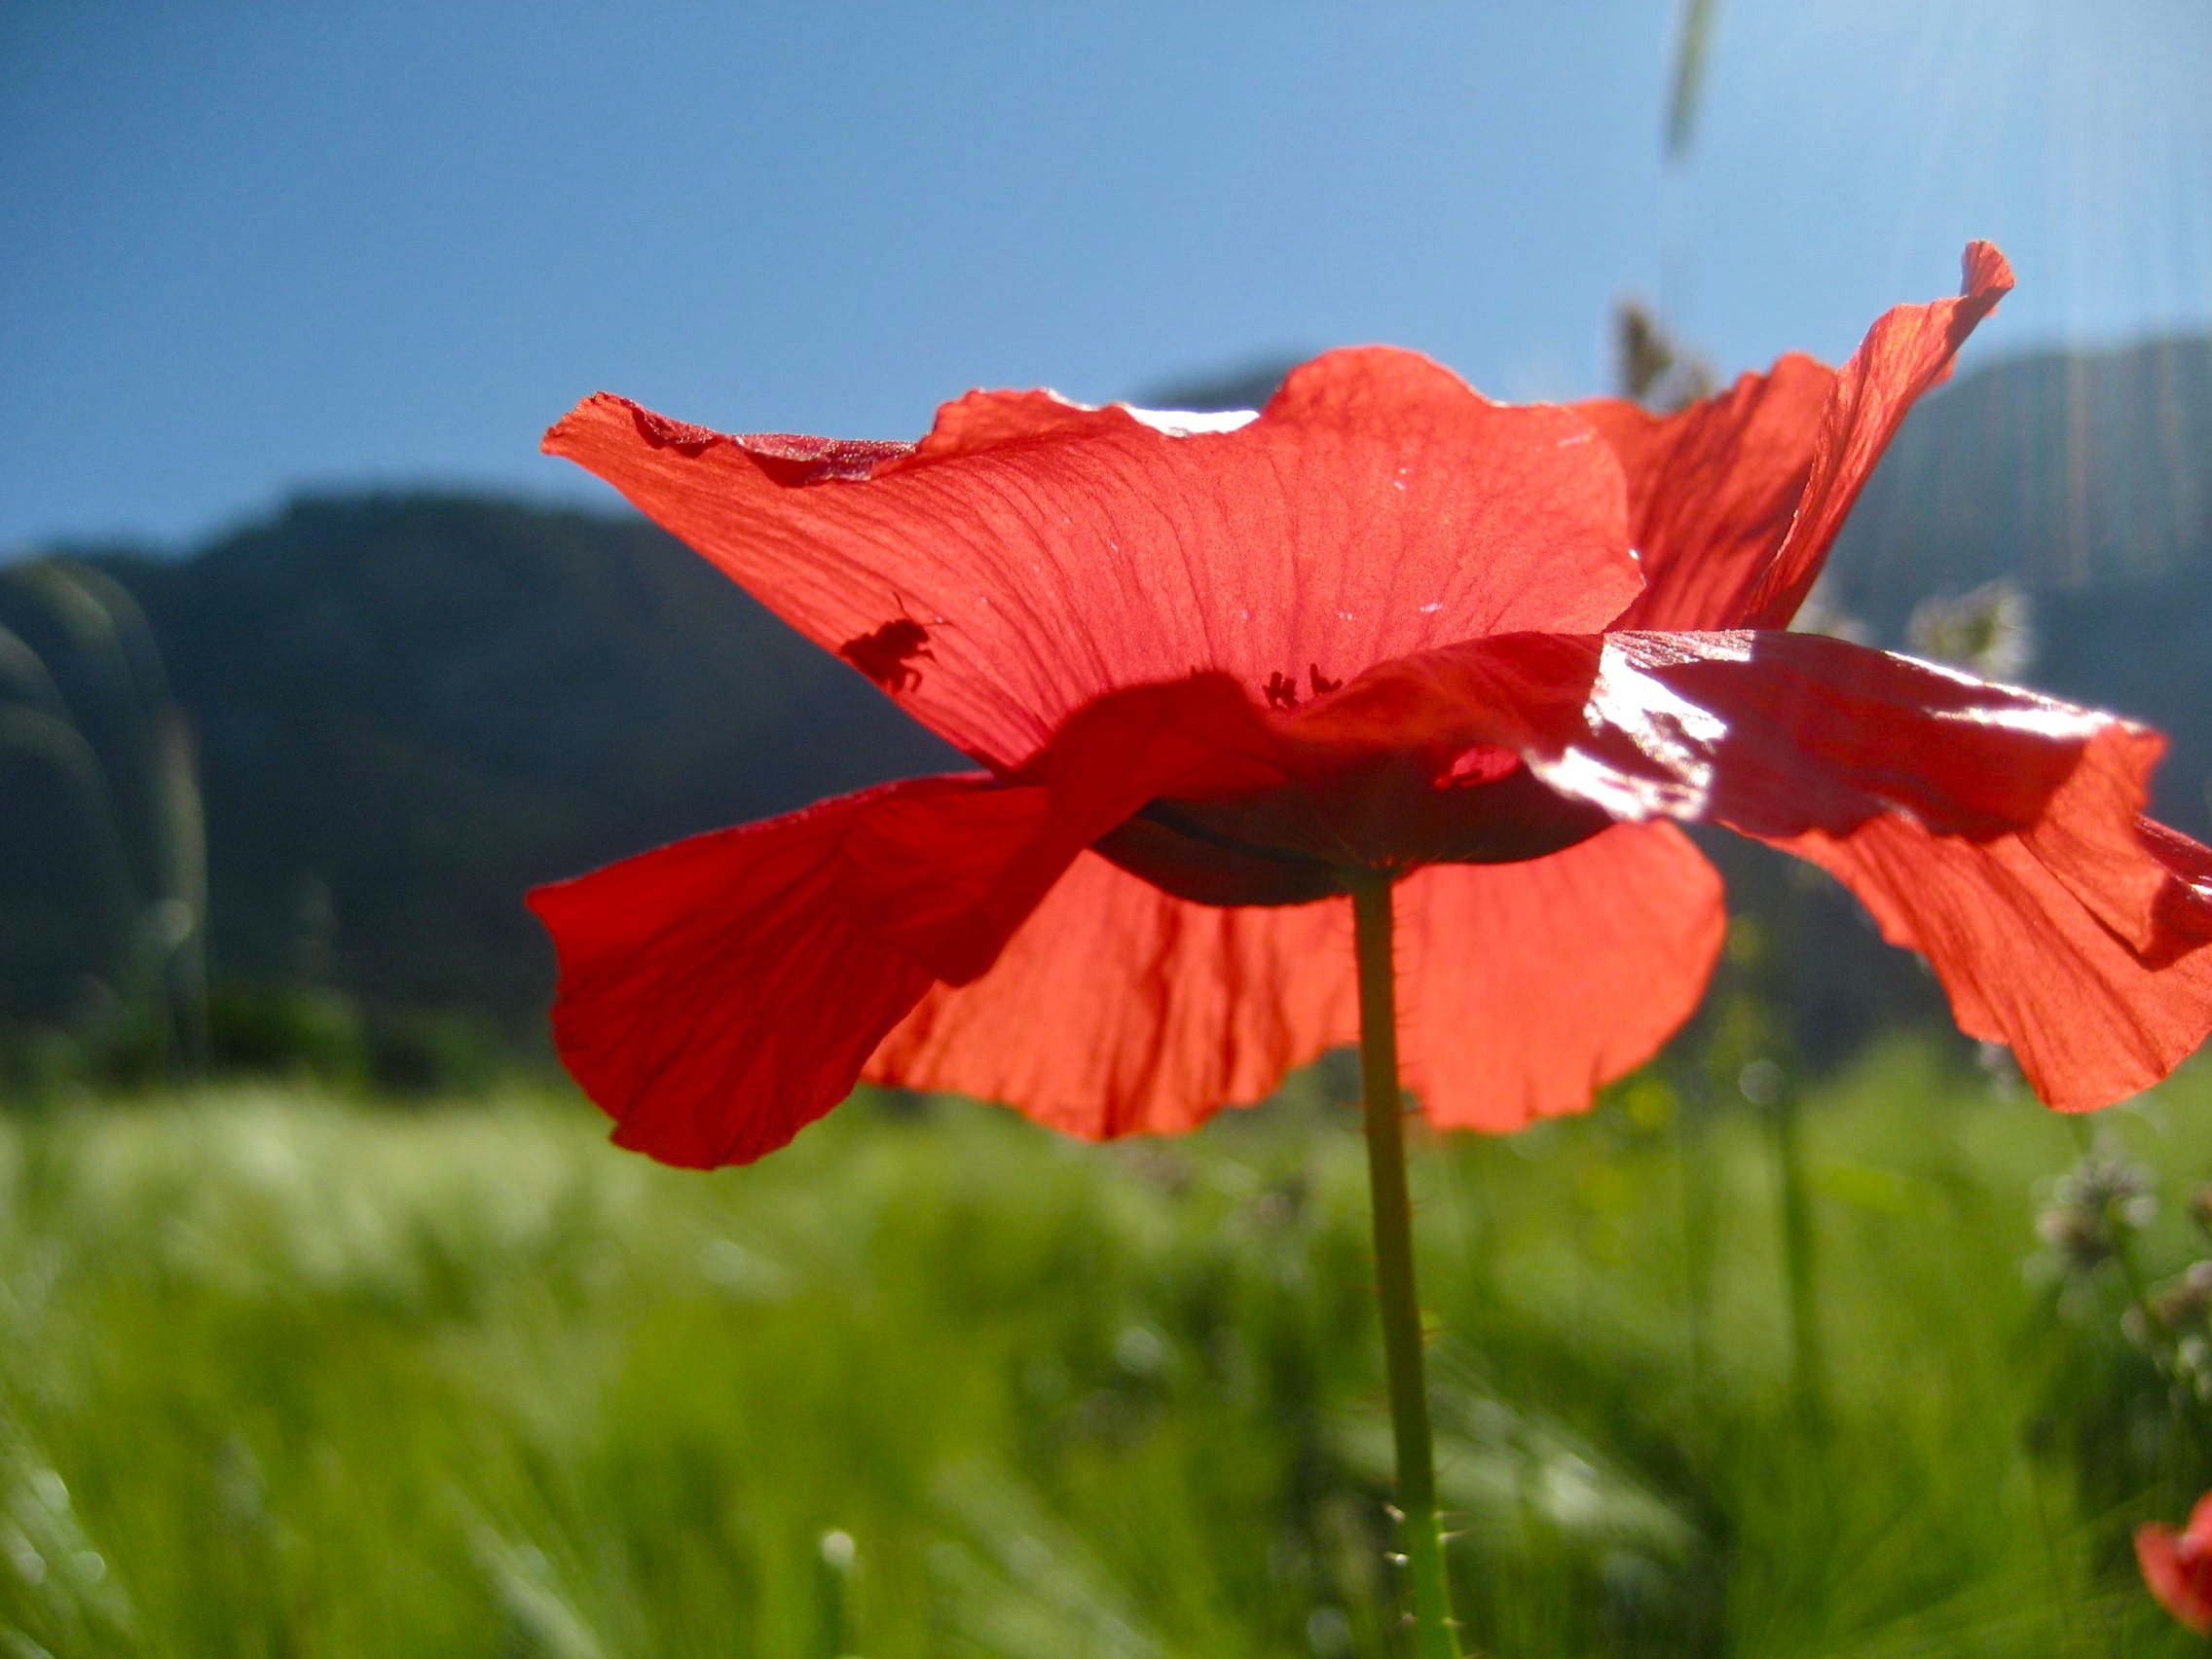
blossom, plant, field, meadow, flower, petal, bloom, red, flora, poppy, coquelicot, macro photography, flowering plant, annual plant, plant stem, land plant, poppy family